Pixel Gun 3D

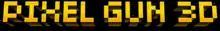

Pixel Gun 3D is a 2013 first-person shooter game developed by Lightmap and published by Cubic Games for iOS and Android. Players choose from a variety of single-player and multiplayer modes, with single-player revolving around fighting enemies, while multiplayer puts several players up against each other in competitions. These competitions range from attempting to get the most kills, to being the last person standing in battle royale. A single-player campaign is available, which puts the player in the role of an unnamed protagonist investigating the sudden "square-ification" of the world and the outbreak of numerous monsters.